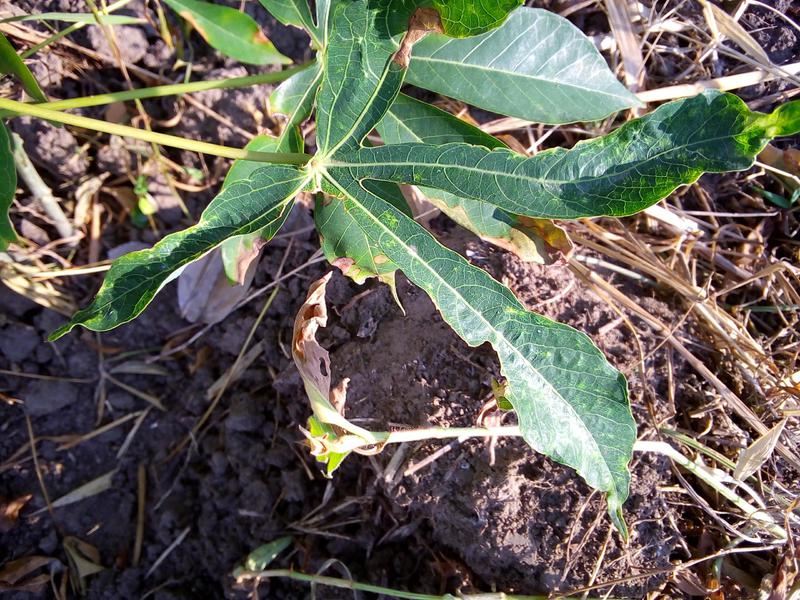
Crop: cassava
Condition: mosaic_disease